1st Medical Brigade

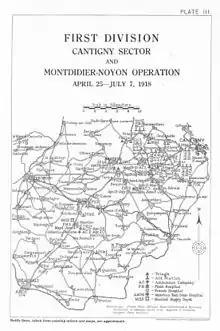
Map showing the location of medical units of the 1st Division, AEF, during operations near Cantigny and Montdidier-Noyon

After the Armistice was signed, the 1st Sanitary train marched with the rest of the 1st Division to the Coblenz Bridgehead as part of the US Third Army, which served as part of the Army of Occupation.